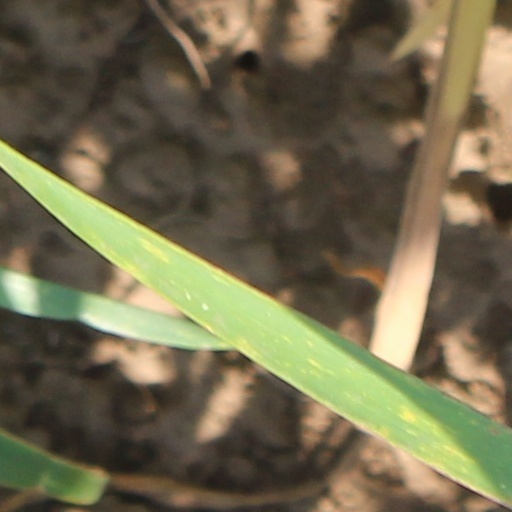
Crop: wheat